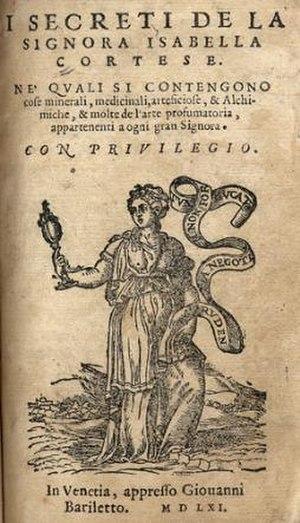
I secreti della signora Isabelle Cortese est le titre d'un ouvrage de recettes, principalement de cosmétologie, attribué à Isabella Cortese et paru pour la première fois en 1561, à Venise.